Tilahun Regassa

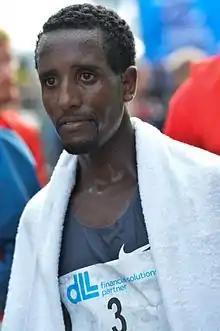
Tilahun Regassa

Tilahun Regassa Dabe (born 18 January 1990) is an Ethiopian long-distance runner who mainly competes in road running competitions. He has a half marathon best of 59:19 minutes and has won the Zayed International Half Marathon and Lille Half Marathon. He made his marathon debut at the 2012 Chicago Marathon and ran the third fastest ever debut of 2:05:27 hours.